Rocky's Boots

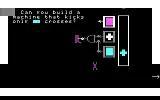
"Rocky's Boots" directing the player to build a machine that kicks only blue-colored crosses (MS-DOS)

The object of the beginning part of "Rocky's Boots" is to use a mechanical boot to kick a series of objects (purple or green squares, diamonds, circles, or crosses) off a conveyor belt; each object will score some number of points, possibly negative. To ensure that the boot only kicks the positive objects, the player must connect a series of logic gates to the boot.